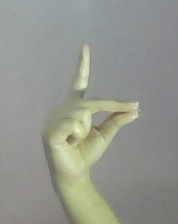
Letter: ta